Gloria Trevi

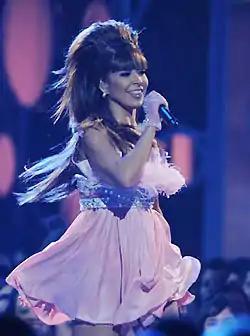
Gloria Trevi at the Premios Juventud 2008

Following her release from four years in prison in Brazil and Mexico on suspicion of human trafficking, Trevi released her sixth studio album, "Como Nace el Universo" ("How the Universe Is Born"). The album was preceded by the moderate hit "En el Medio de la Tempestad" ("In the Midst of the Storm"). While her sixth record was well-received as her comeback, her seventh studio album "Una Rosa Blu" was a massive critical and commercial success. Released in 2007, the album produced several successful singles included "Psicofonia, Pruebamelo" ("Prove it to Me"), "El Favor de la Soledad" ("The Favor of Solitude"), "Cinco Minutos" ("Five Minutes"), and "Todos Me Miran" ("Everyone Looks at Me"). During award season, Trevi won Female Artist of the Year at the coveted Premio Lo Nuestro and Female Airplay Song of the Year for "Cinco Minutos" at the Billboard Music Awards. Producer Sergio George earned a nomination at the Latin Grammy for producer of the year for his work on Una Rosa Blu In 2010, Trevi released her eighth, self-titled studio album "Gloria". The album included the successful singles "Vestida de Azucar" ("Dressed in Sugar"), "Fuego con Fuego" ("Fire with Fire"), "Me Rio de Ti" ("I Laugh at You"), "La Noche" ("The Night"), and "Esa Hembra es Mala" ("That Female is Evil"). The latter was used as the theme song for the telenovela "Teresa".